Median kingdom

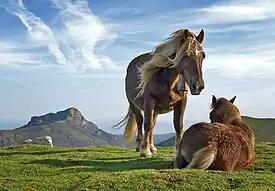
Horse breeding was one of the main branches of the Median economy

Cyaxares died shortly after the treaty with the Lydians, leaving the throne to his son Astyages. Compared to Cyaxares, little is known about the reign of Astyages. His marriage to Aryenis made him the brother-in-law of the future Lydian king Croesus, and the marriage of his sister Amytis to the Babylonian king Nebuchadnezzar II (r. 605–562 BCE) made him the brother-in-law of the latter as well. However, not everything was well with the alliance with Babylon, and there is some evidence suggesting that Babylon may have feared the power of the Medes. The relations between Babylonia and Media seem to have deteriorated since in the 590s BCE it was expected that the Medes would invade Babylonian territory, as can be seen from the speeches of Jeremiah. According to Herodotus, Astyages married his daughter Mandane to the Persian king Cambyses I, with whom she would have a son, Cyrus II, connecting the Median dynasty to the Achaemenid dynasty. This marriage would have taken place before 576 BCE, but there is some doubt about its historicity.